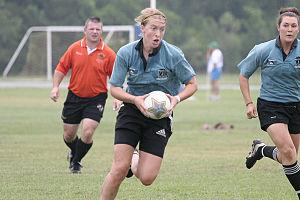
Le rugby à XV féminin, raccourci utilisé pour désigner le rugby à XV lorsqu'il est pratiqué par les femmes, possède une histoire propre en raison des tentatives masculines pour exclure les femmes du jeu. Aujourd'hui, le rugby à XV féminin est loin de posséder la même considération que son homologue masculin.
Le rugby à XV est un sport mineur aux États-Unis. Sport en développement, il est joué au niveau des jeunes, des lycées, des clubs sportifs, des semi-professionnels et des professionnels. L'IRB considère que l'équipe nationale est une équipe de deuxième division, donc une équipe au statut « amateur », pas comparable avec l'élite de ce sport, comme l'Australie, la Nouvelle-Zélande, l'Afrique du Sud, l'Angleterre, ou le pays de Galles.